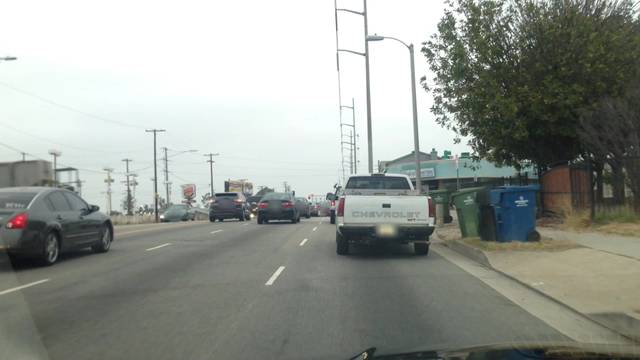
Region: Mexico
Coordinates: 33.975, -118.37